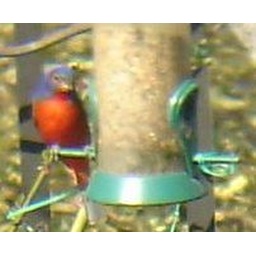
Russell B. in NC spotted his first male in February!